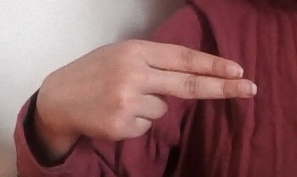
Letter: ain